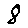
Label: 8